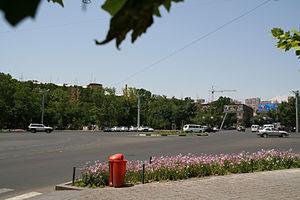
La place de France est une place du centre d'Erevan, capitale de l'Arménie, inaugurée par les présidents Jacques Chirac et Robert Kotcharian le 30 septembre 2006. En présence de Charles Aznavour.